Gaza Strip

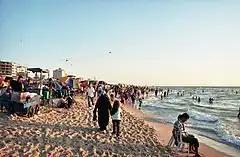
Palestinians on the Gaza beach in 2006

In late February 2019, a United Nations Human Rights Council's independent commission found that of the 489 cases of Palestinian deaths or injuries analyzed, only two were possibly justified as responses to danger by Israeli security forces. The commission deemed the rest of the cases illegal, and concluded with a recommendation calling on Israel to examine whether war crimes or crimes against humanity had been committed, and if so, to bring those responsible to trial.